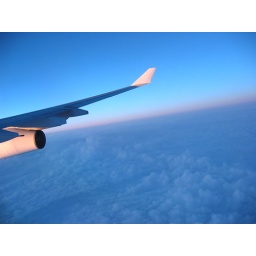
View from a window in the early morning while flying over Turkey.